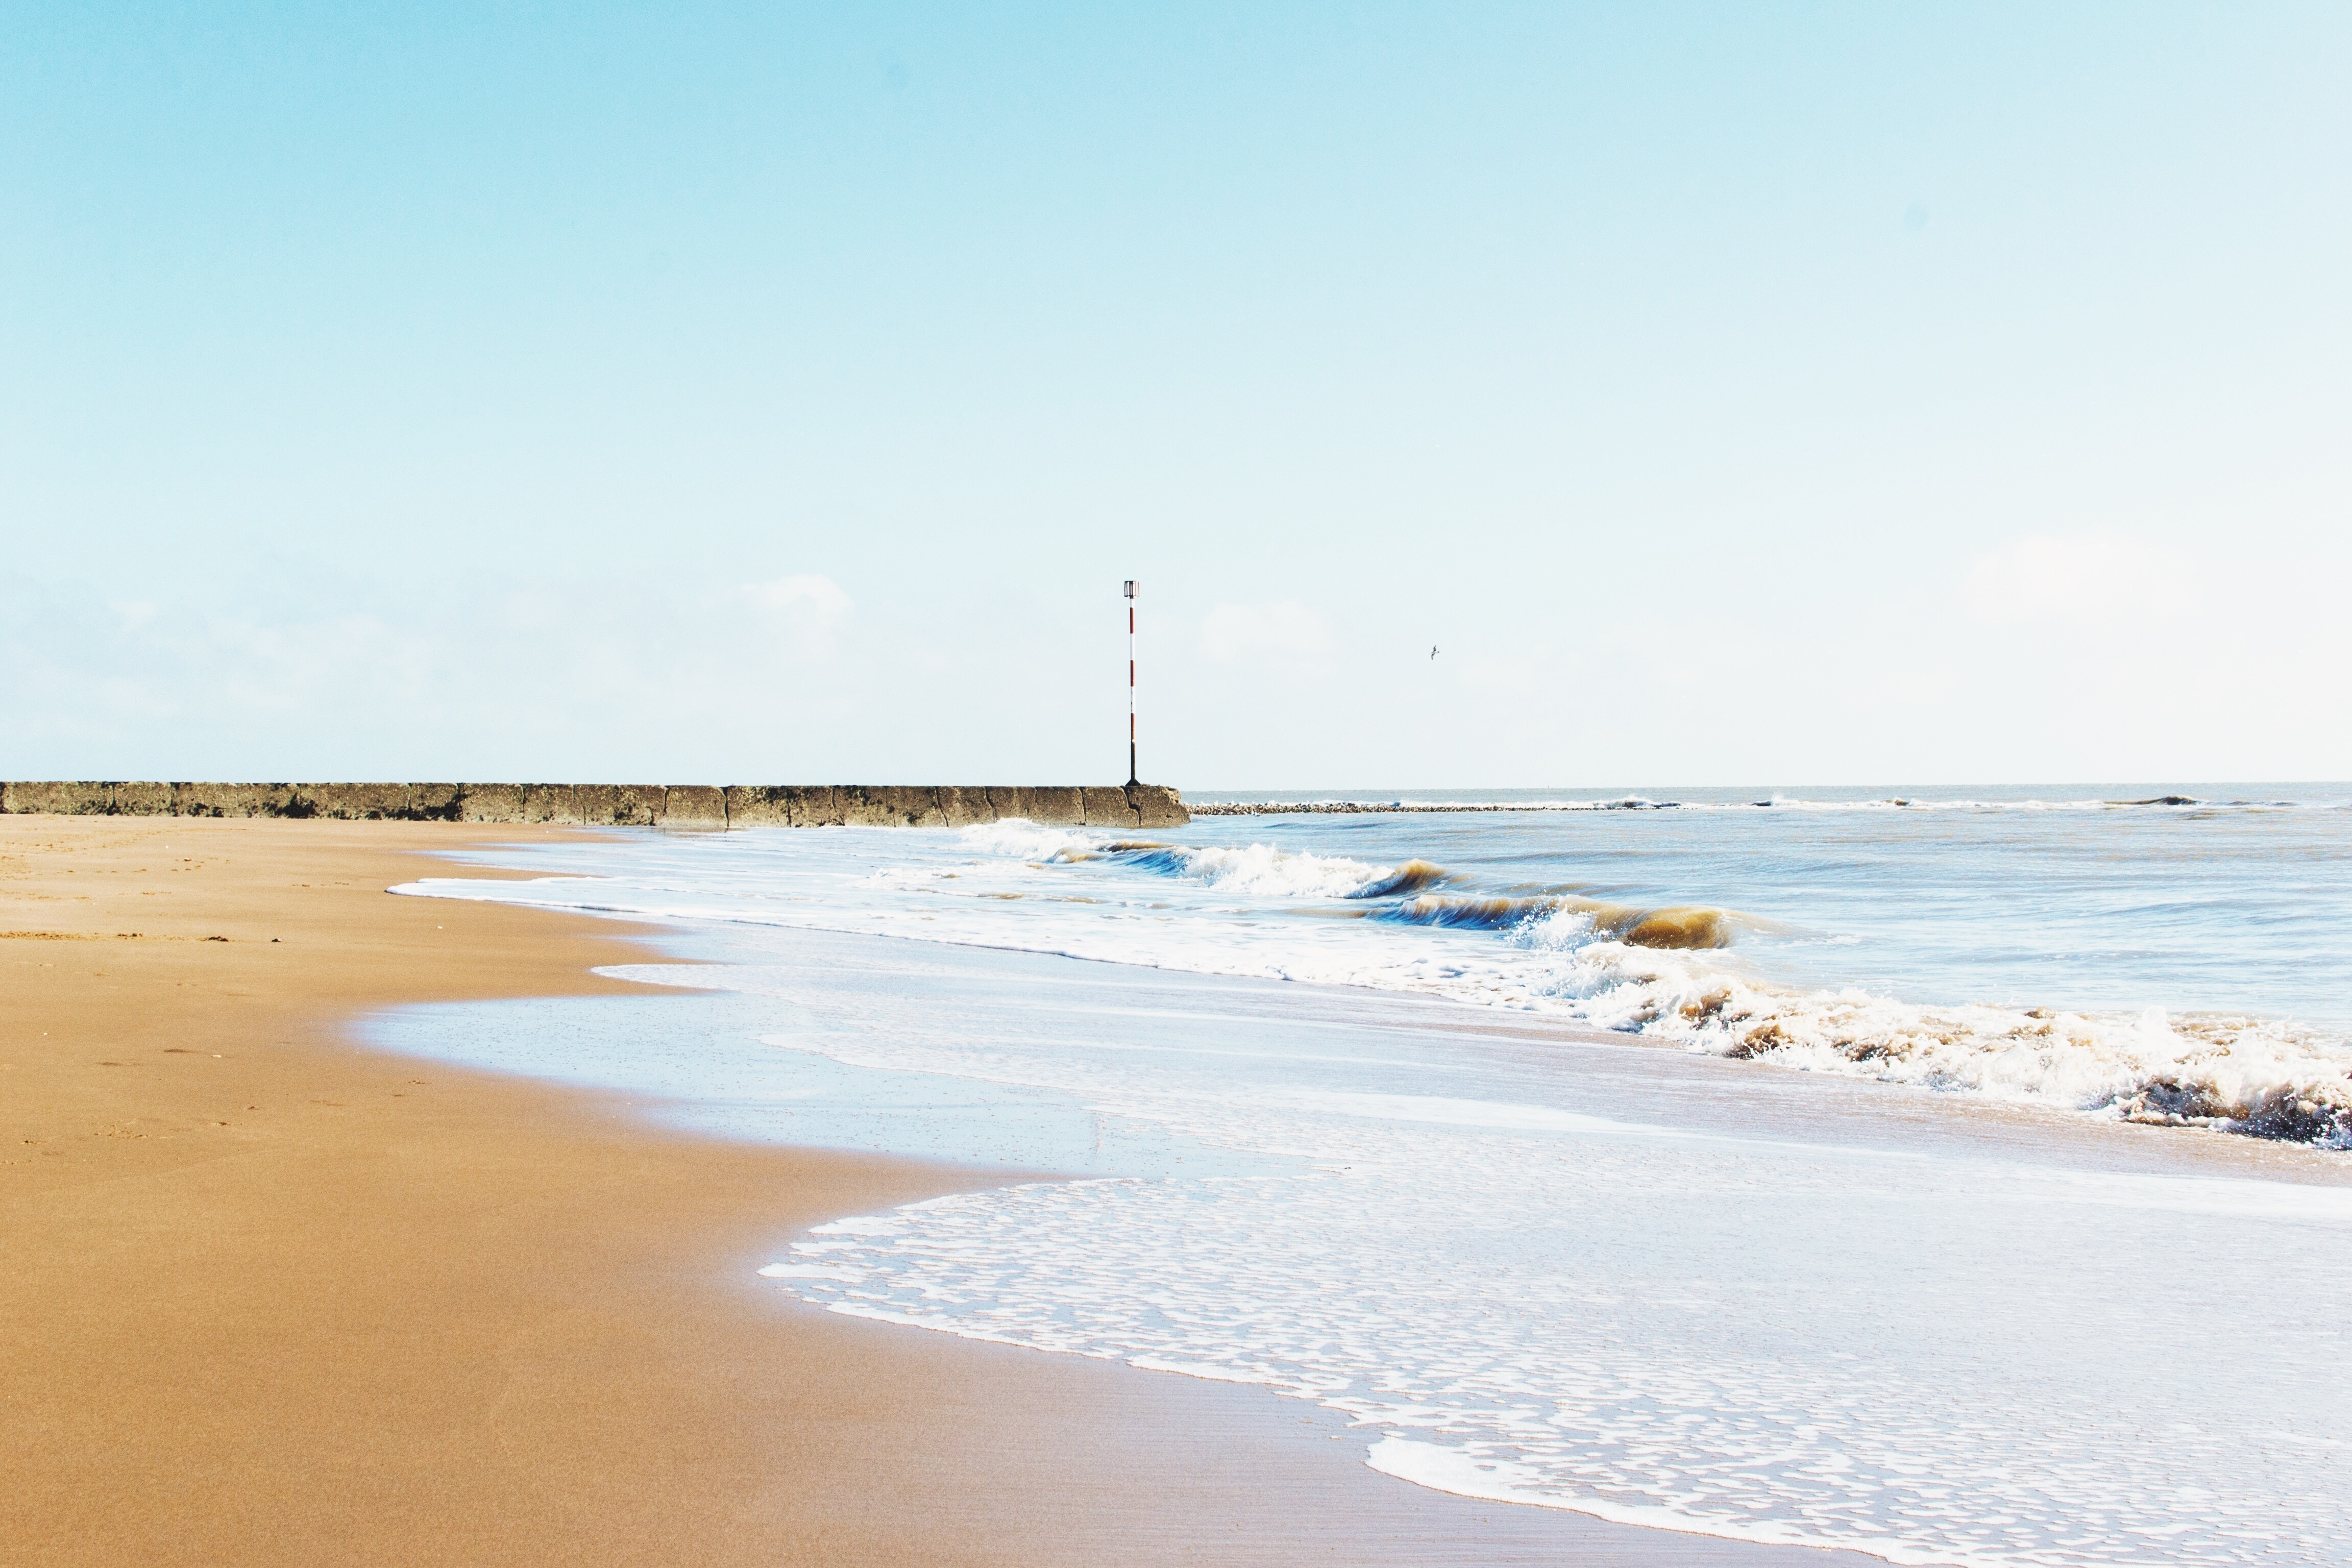
beach, sea, coast, sand, ocean, horizon, shore, wave, tide, vacation, surf, bay, seashore, body of water, mudflat, wind wave